Sir Arthur Clarke Award

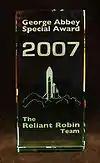
The glass version of the George Abbey Award

Among the other nominees were Anousheh Ansari, and the British-born astronaut Piers Sellers.